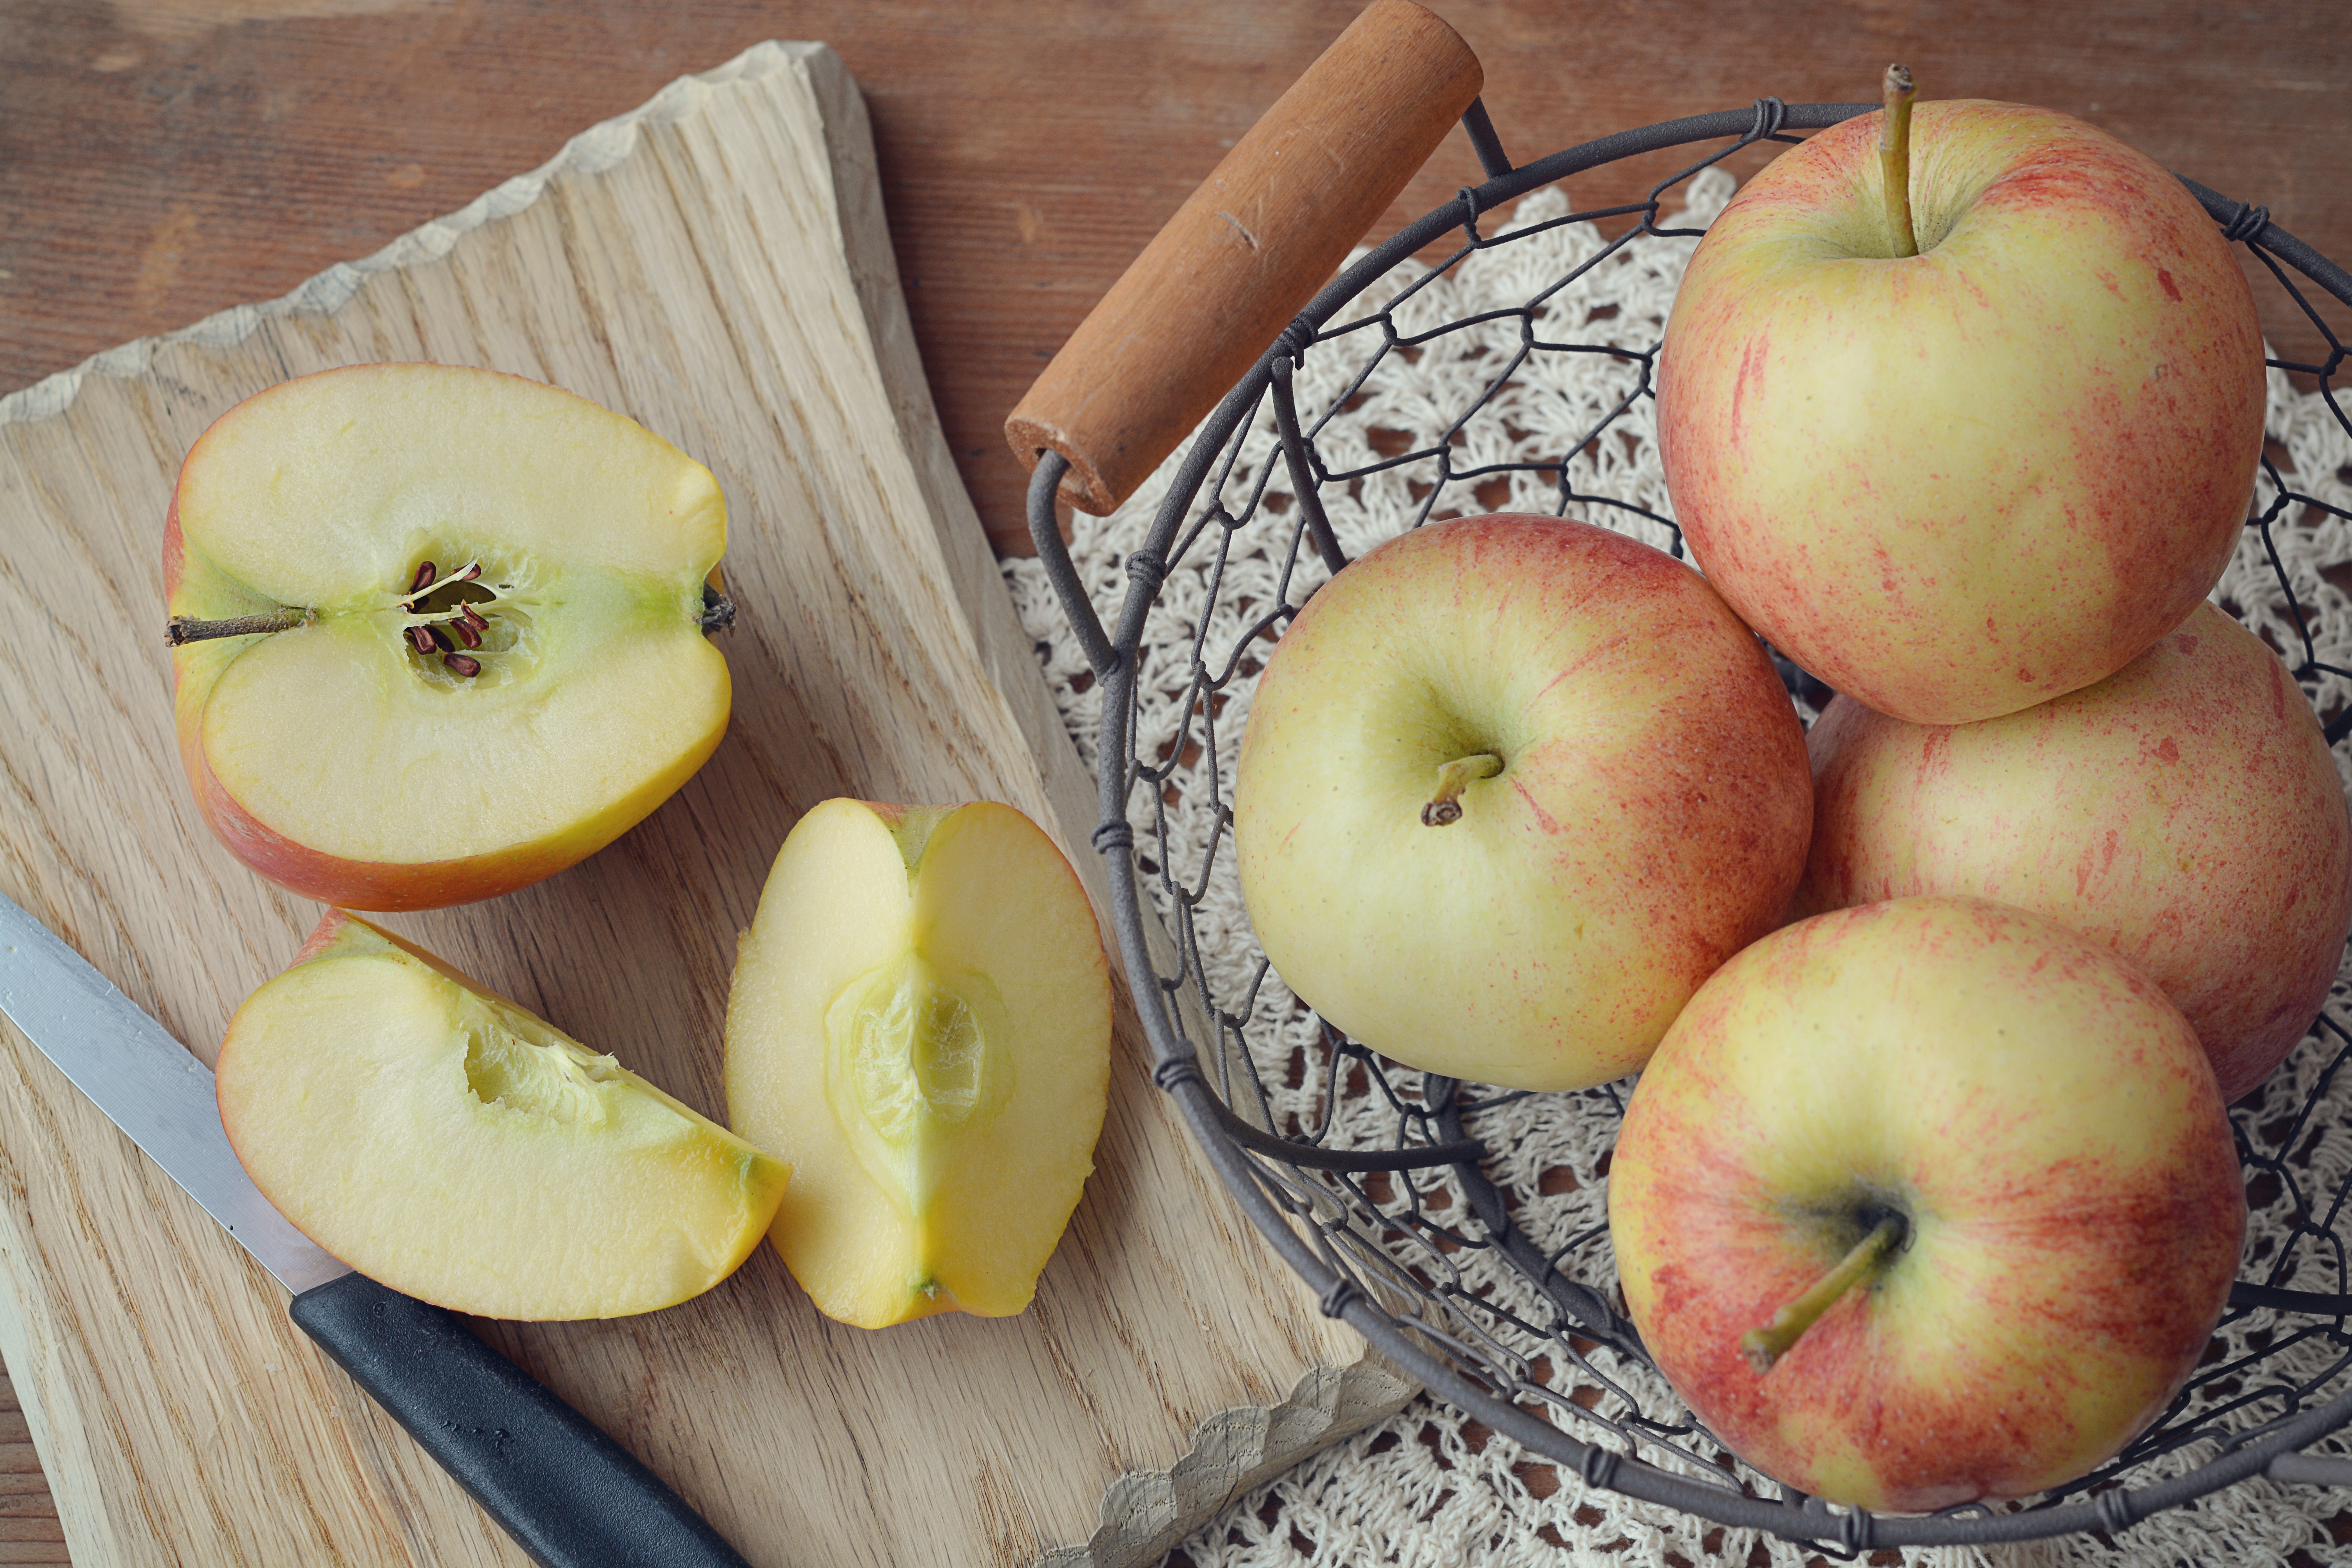
apple, plant, fruit, food, harvest, produce, basket, healthy, close, cut, nutrition, peach, cutting board, vitamins, natural product, fruit basket, bio, country life, wooden board, flowering plant, rose family, harvest time, bio apple, sliced apple, land plant, rose order